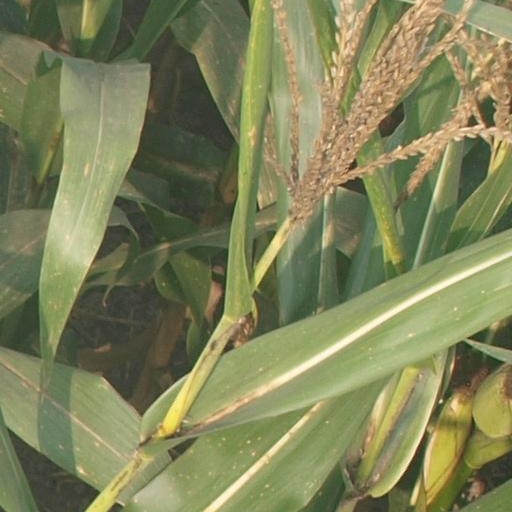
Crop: maize; corn